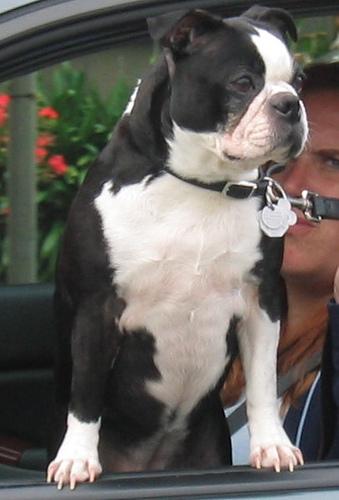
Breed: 230-n000084-Boston_bull